Anselm Feuerbach

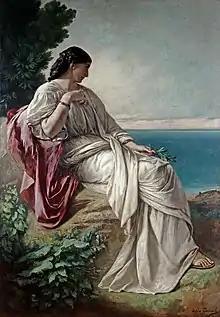
"Iphigenia", first (1862) version (Hessisches Landesmuseum Darmstadt)

In 1877 Feuerbach resigned from his post at the Vienna Academy and moved to Venice, where he died in 1880.